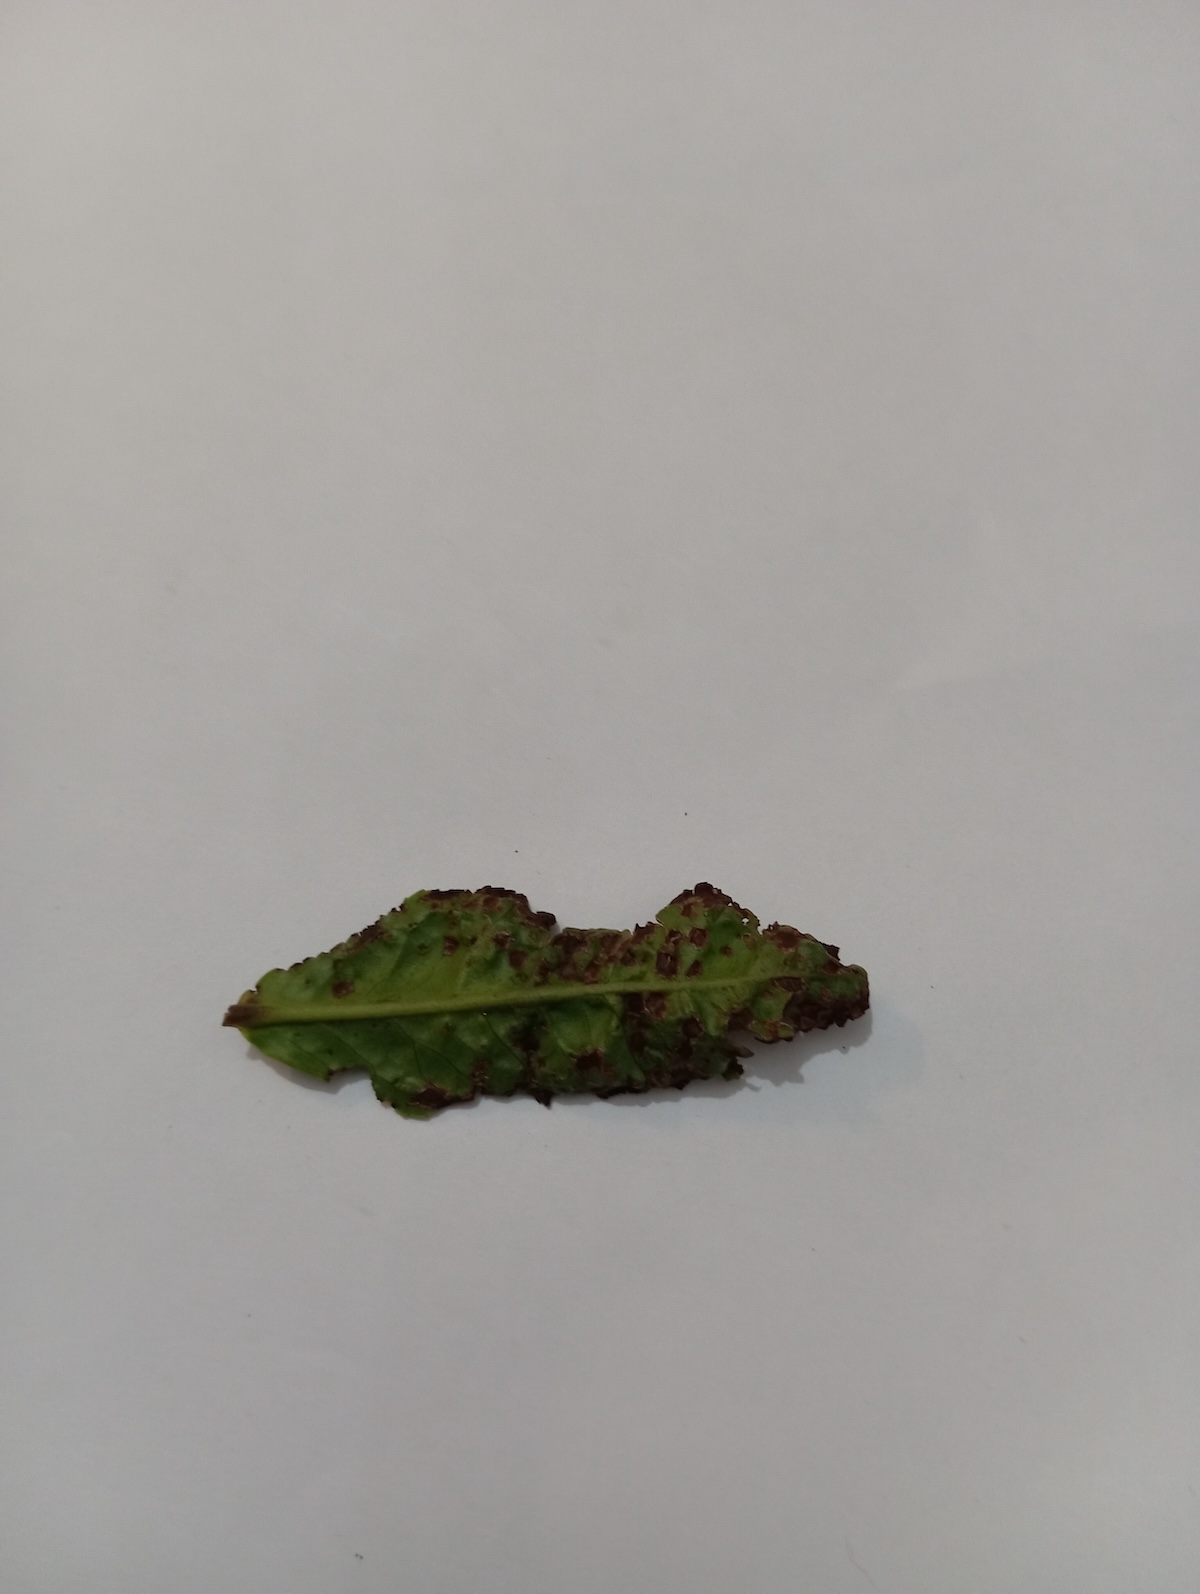
Label: Green mirid bug